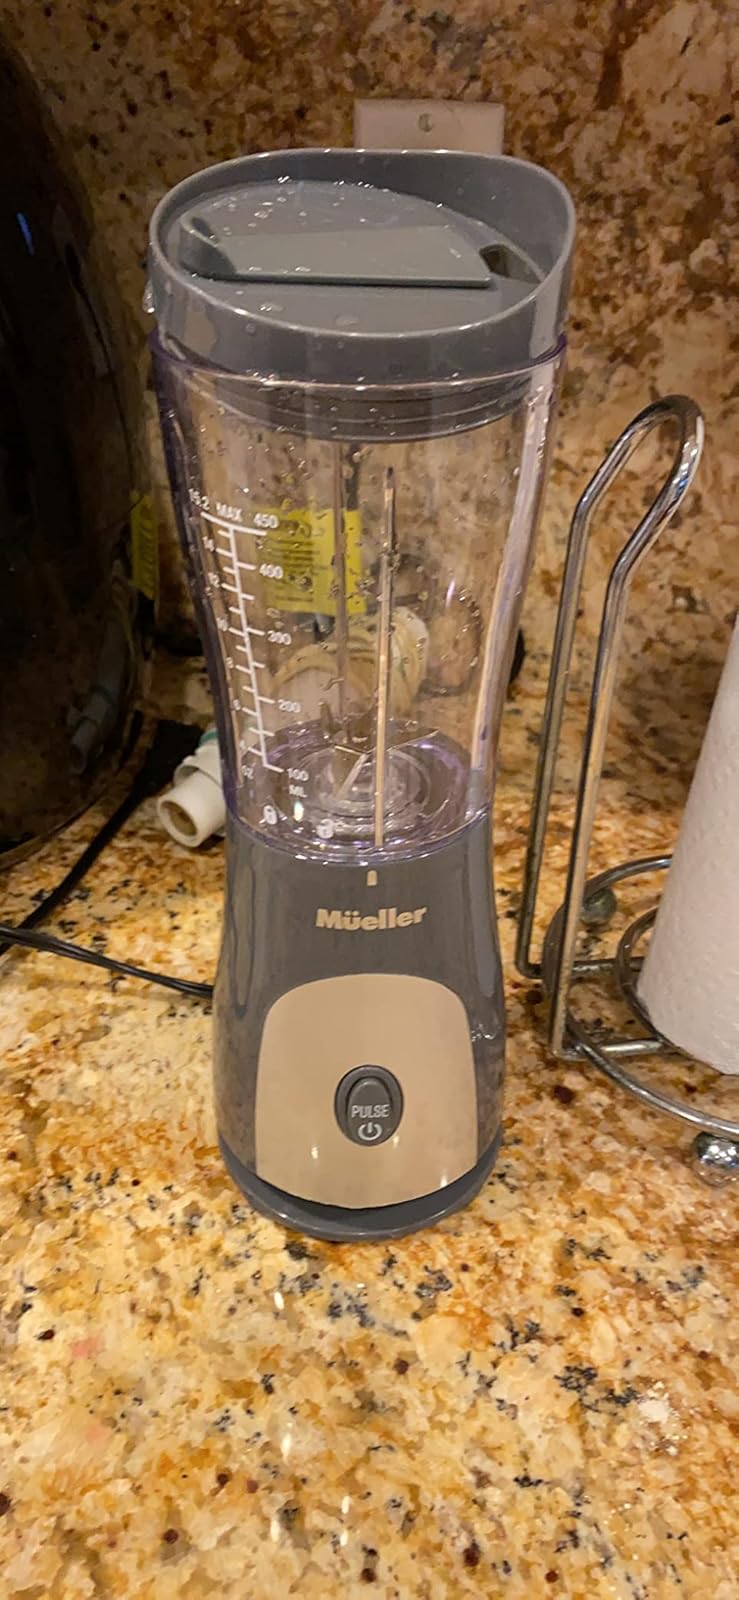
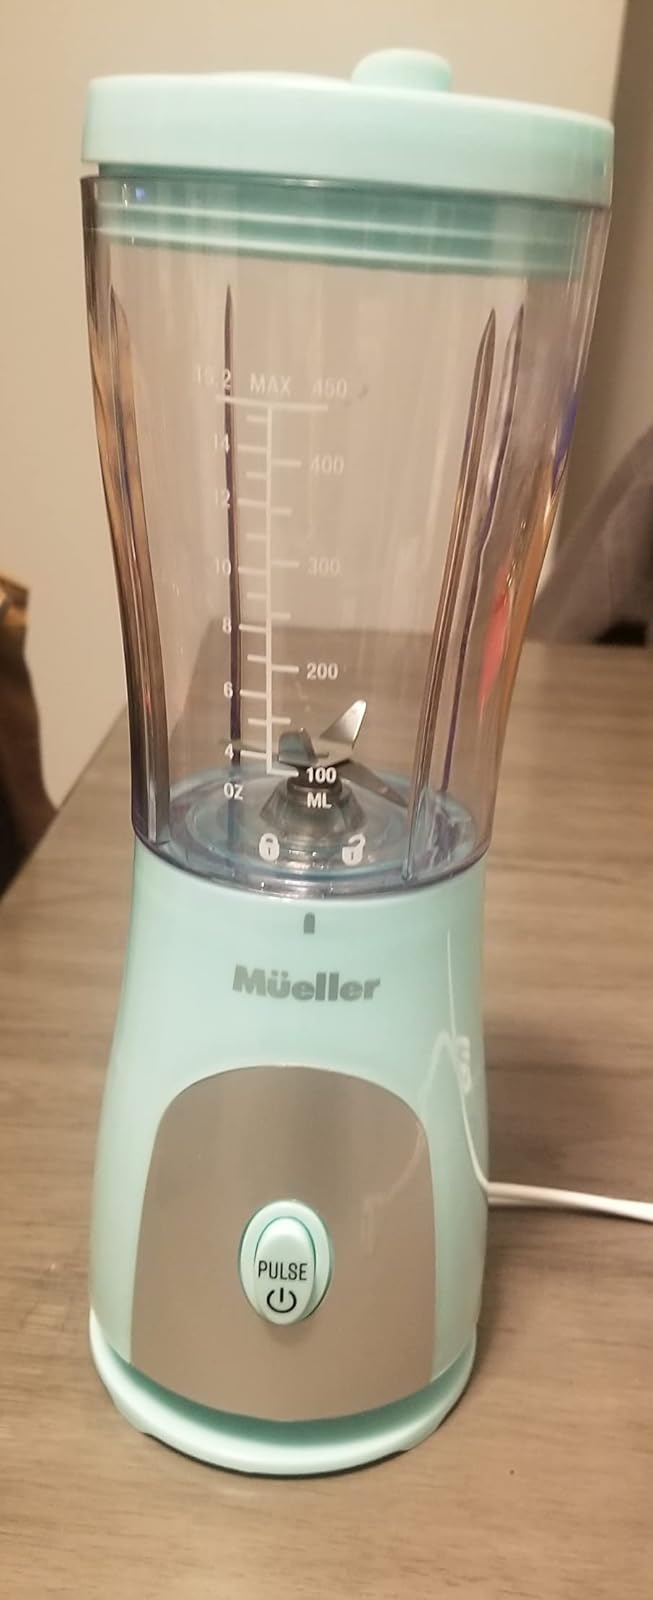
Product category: items_blender
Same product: no